Cornelis Loosjes

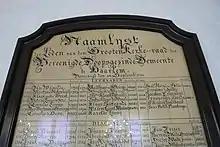
Cornelis Loosjes' name as "teacher, called 1763" under his brother's name

Cornelis Loosjes (Zaandam, 28 January 1723 - Haarlem, 5 January 1792) was a Dutch Mennonite teacher and minister. He was among the first members of Teylers Eerste Genootschap (Teylers First or Theological Society) from 1778 until his death.